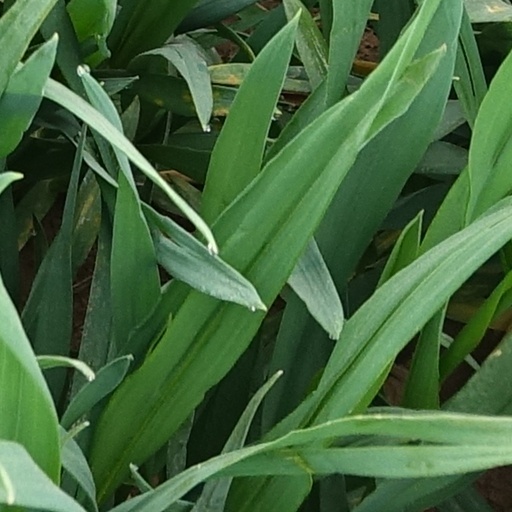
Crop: wheat